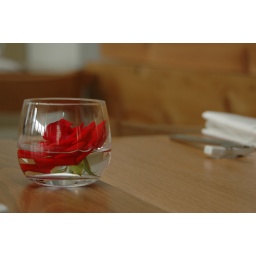
Table with flower in glass